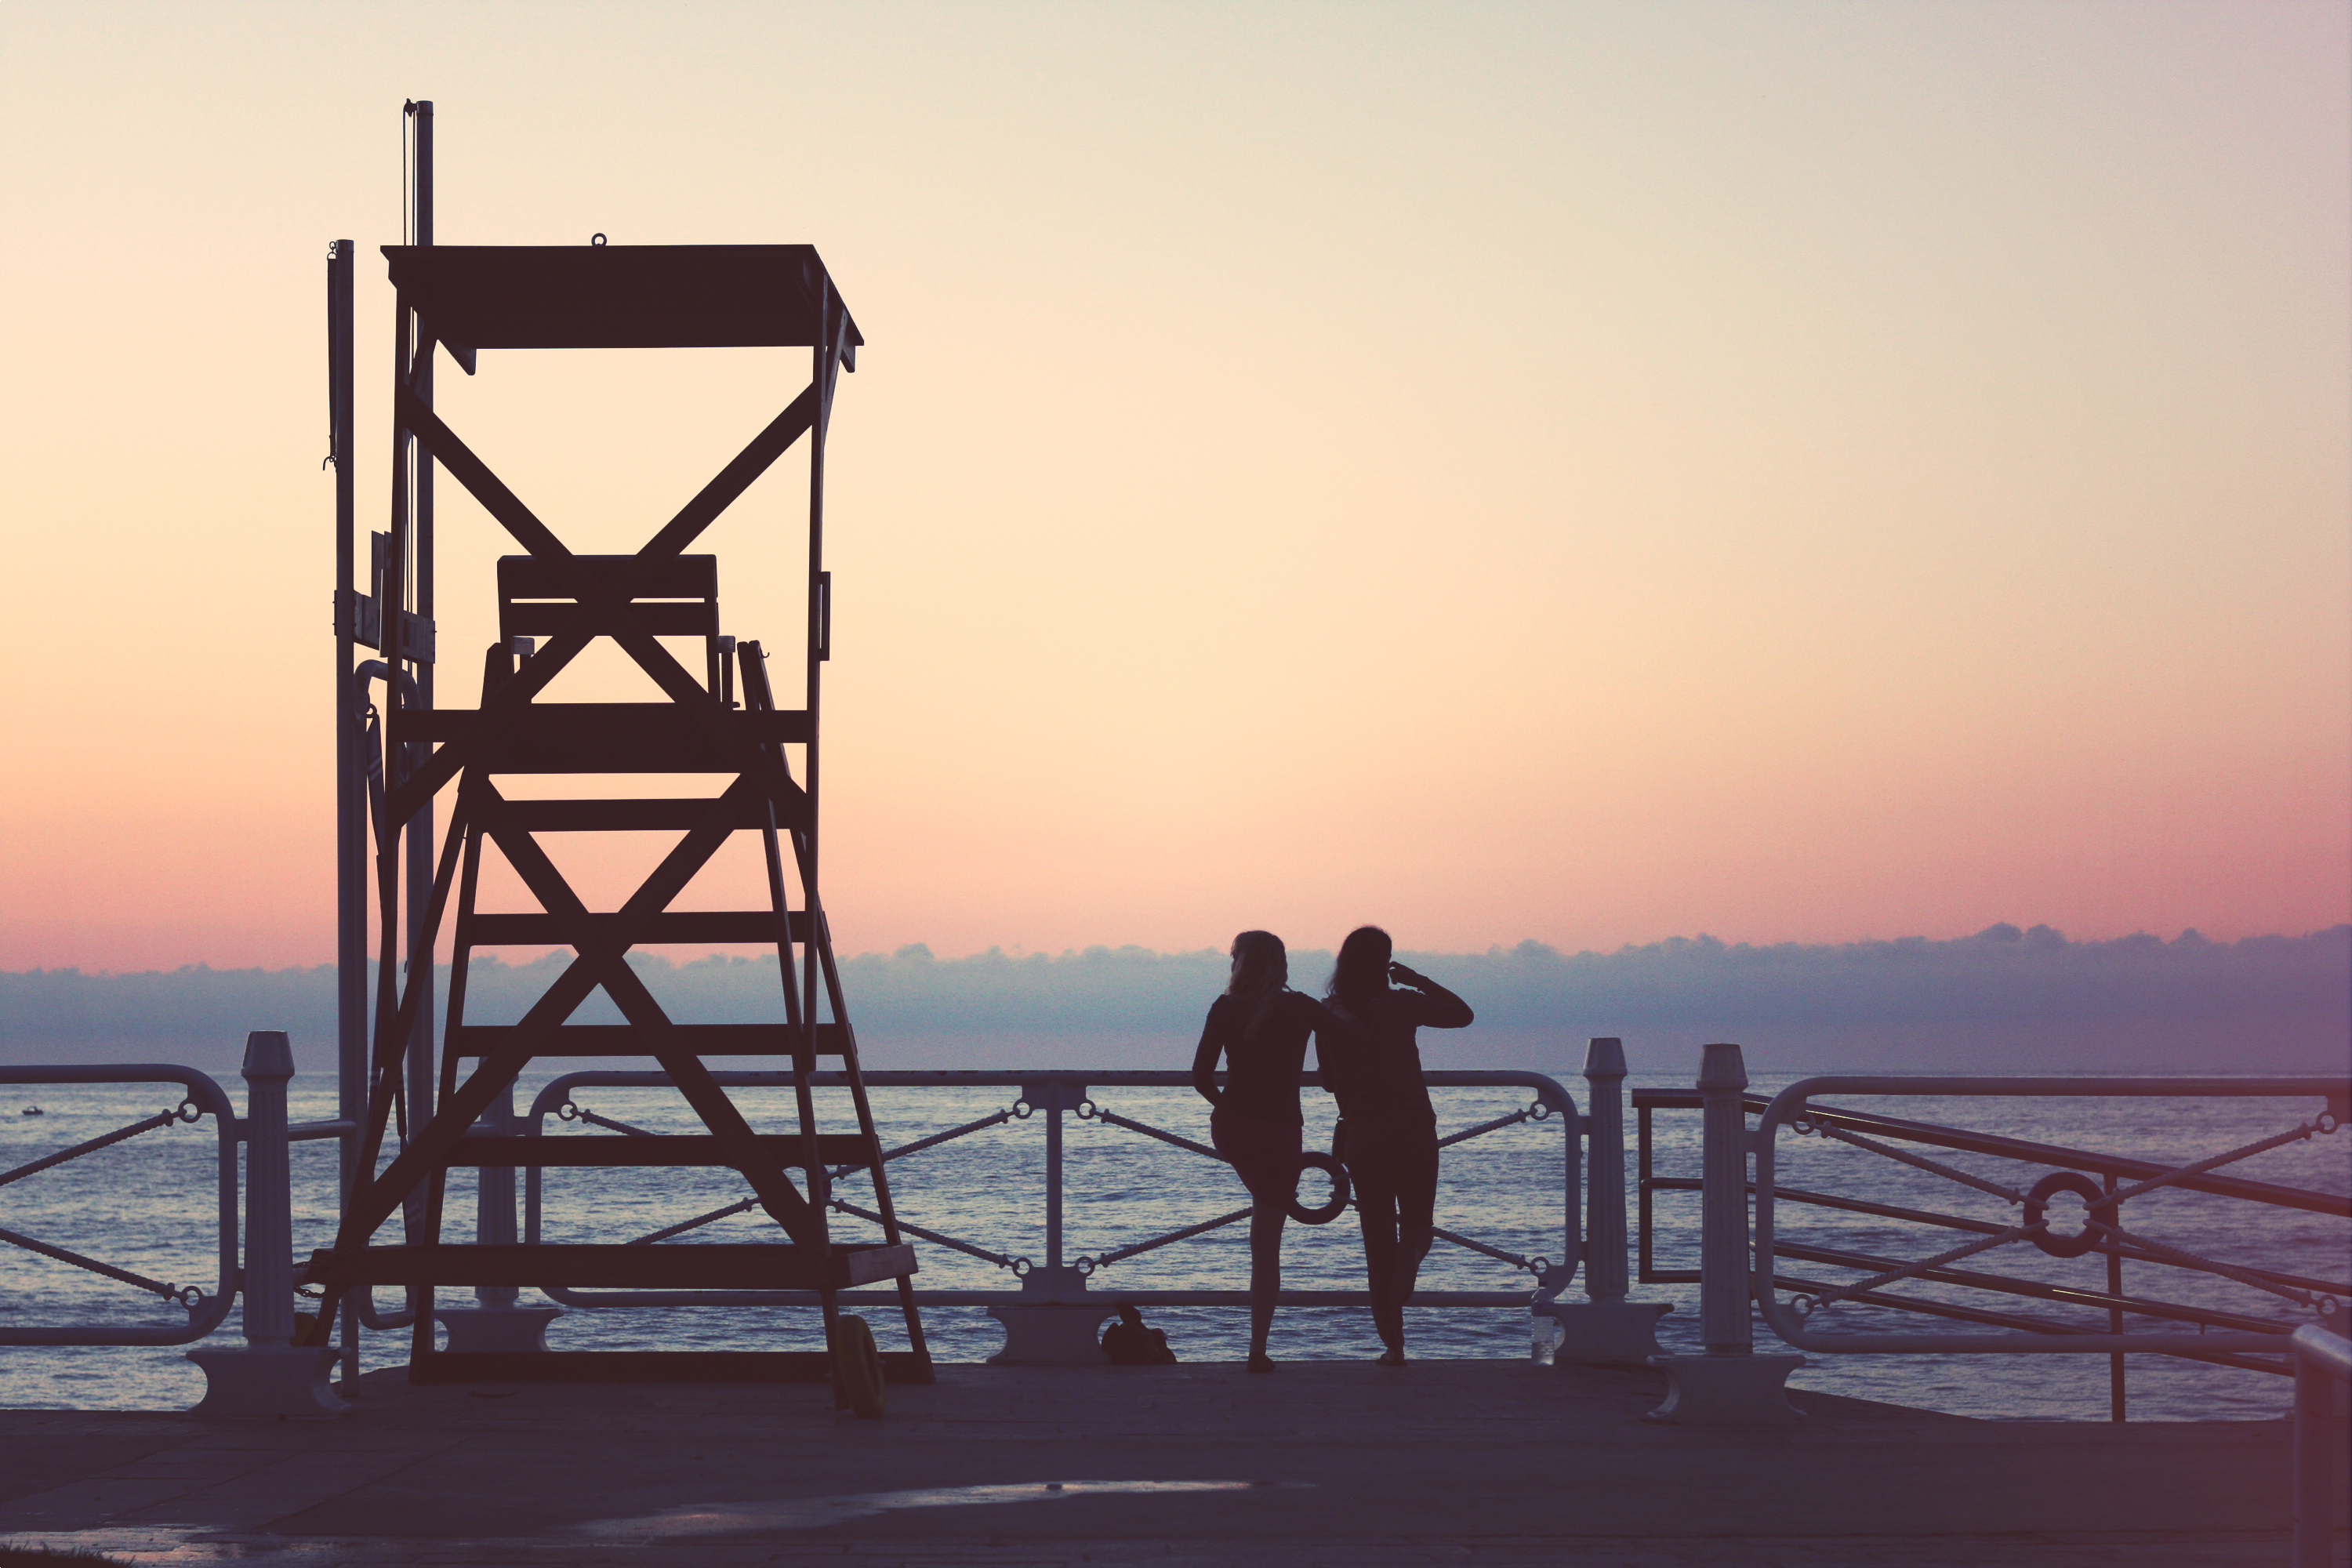
sea, silhouette, dock, sunrise, sunset, morning, shore, pier, dusk, evening, railing, tower, couple, ladder, lifeguard tower